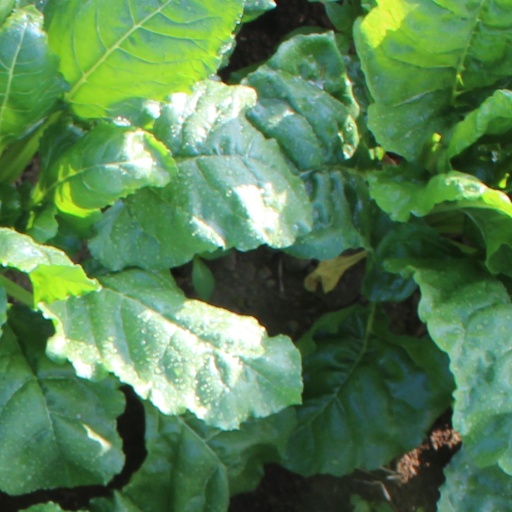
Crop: sugar beet